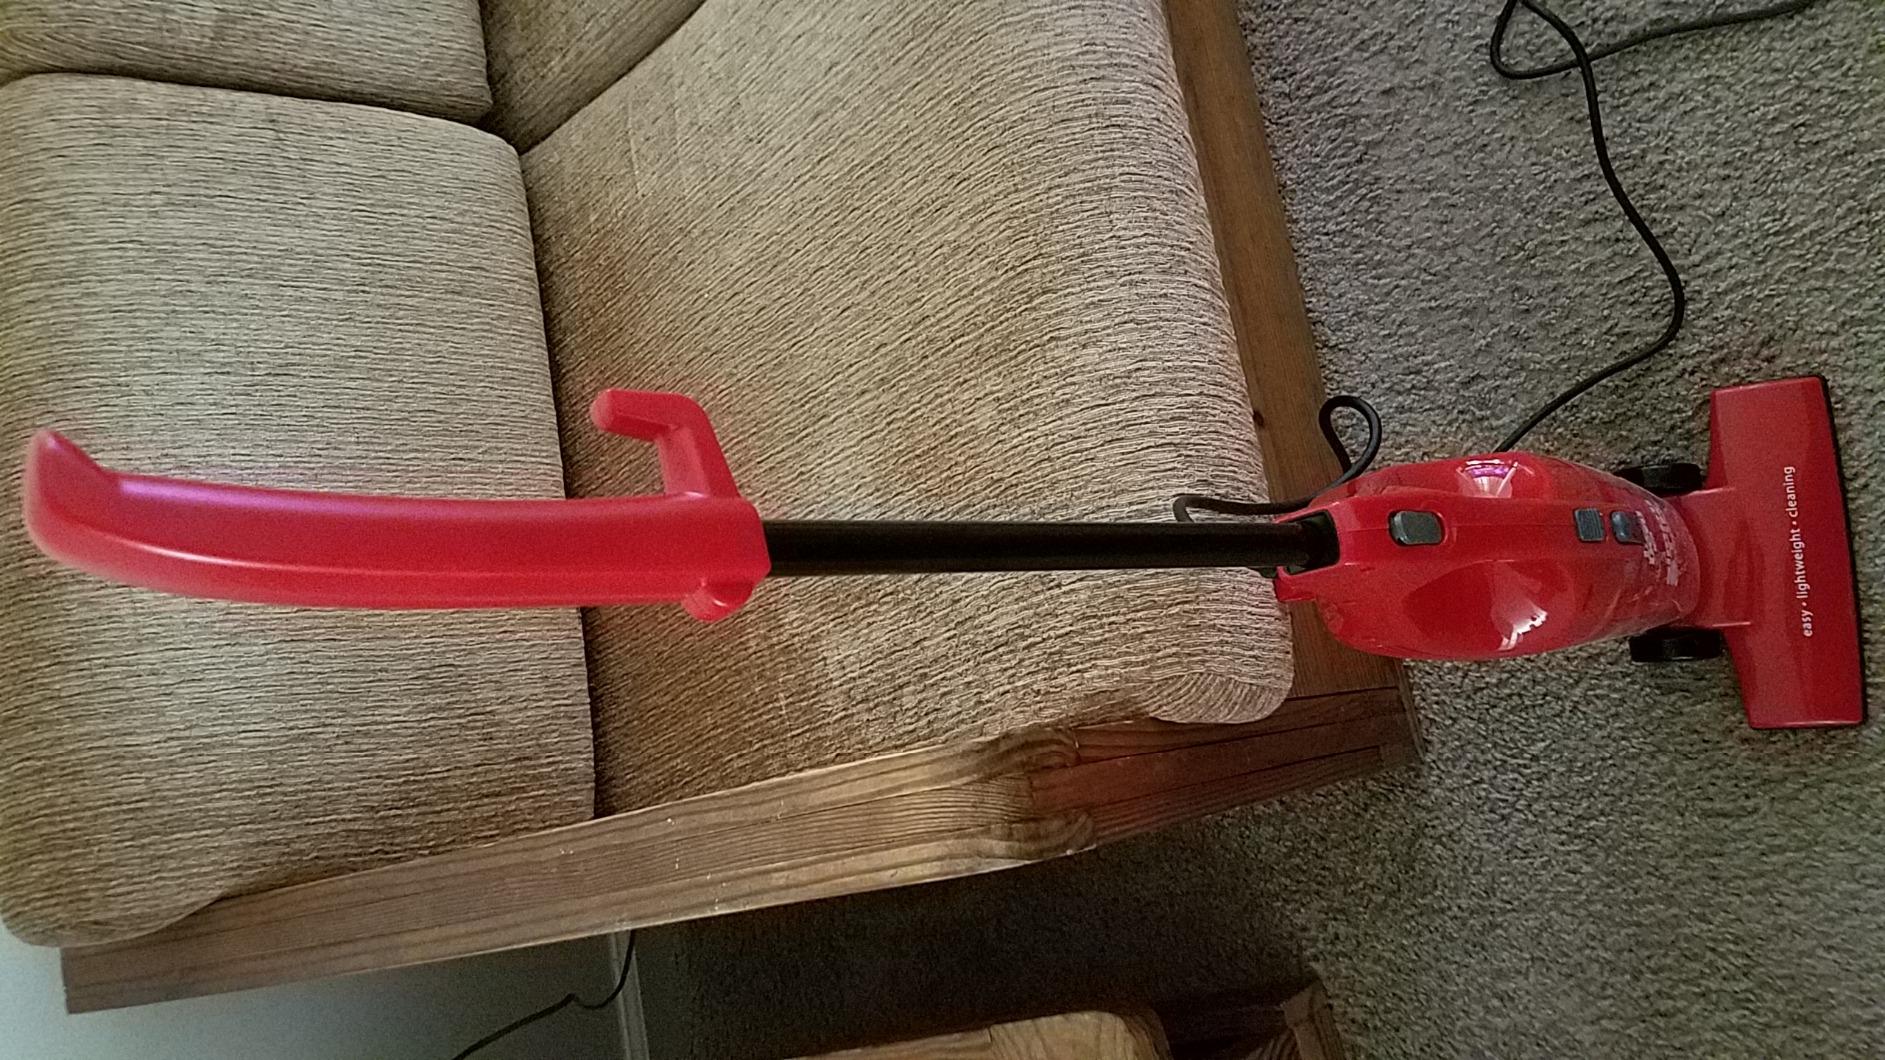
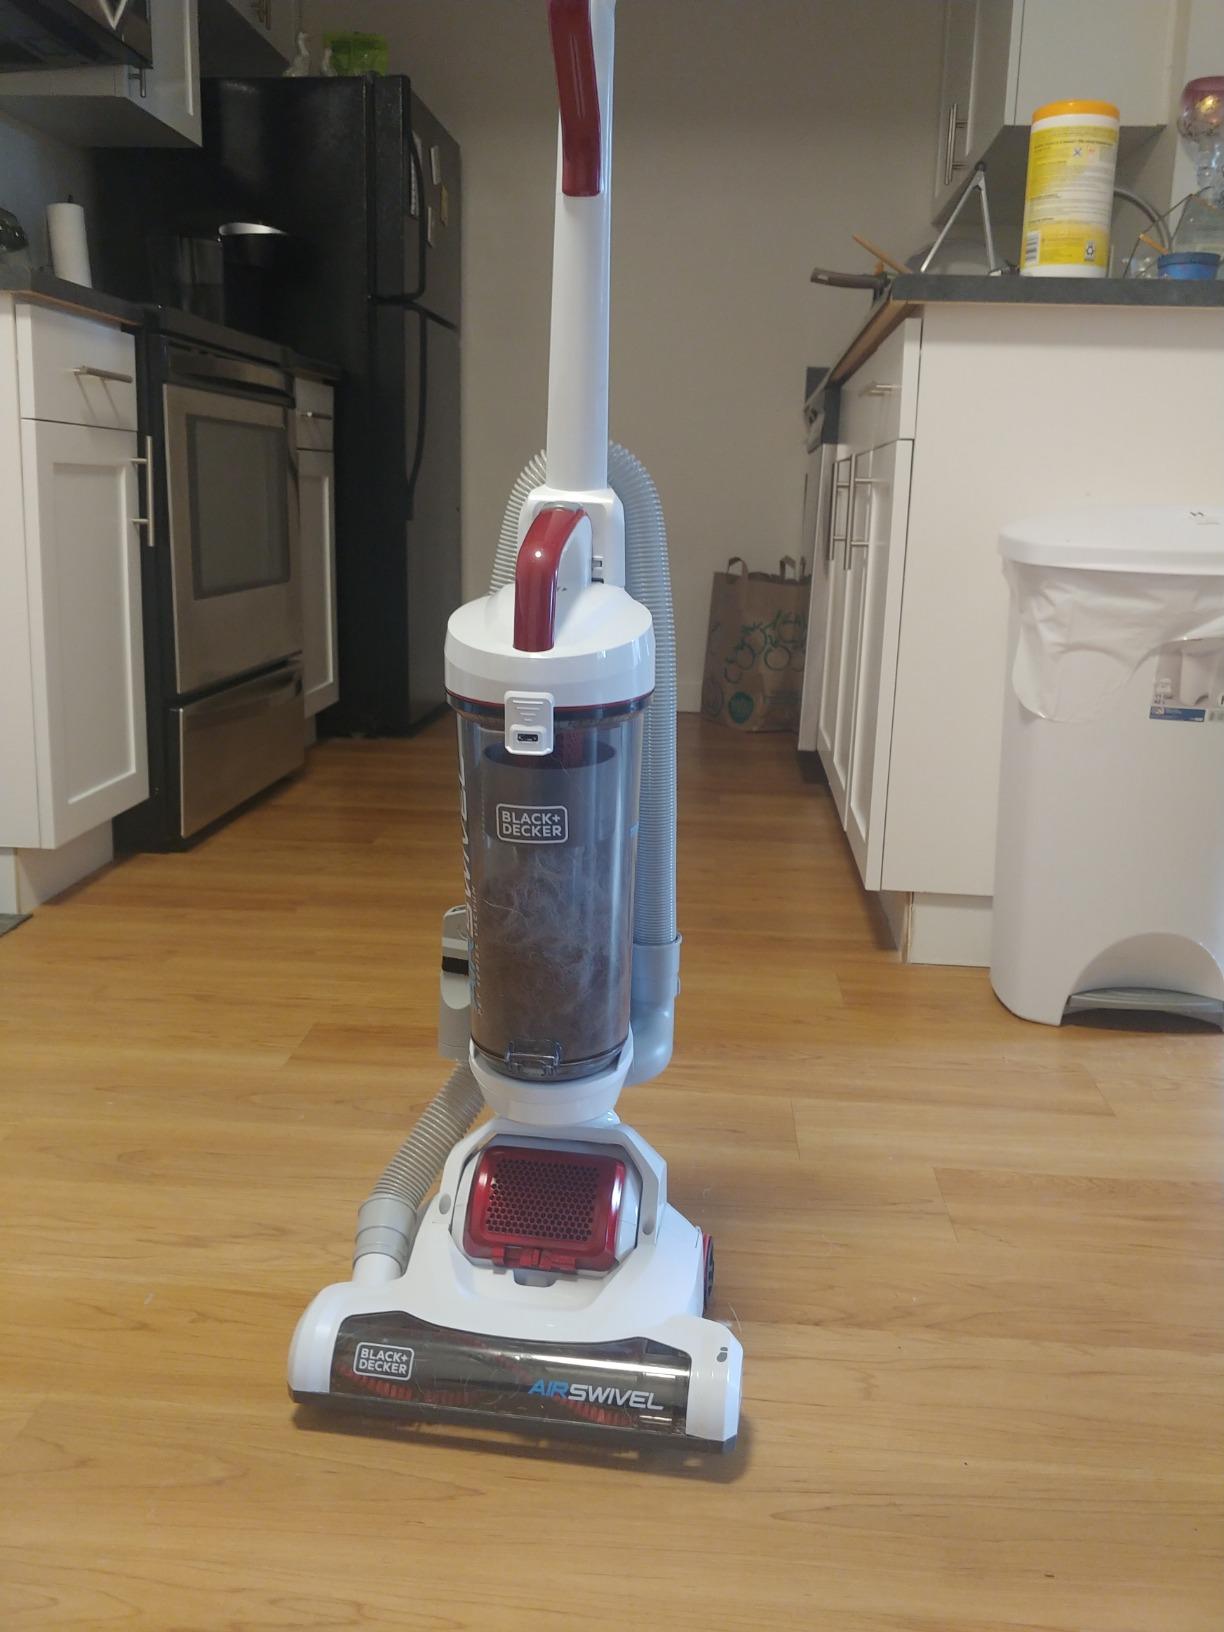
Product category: items_vacuum
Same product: no